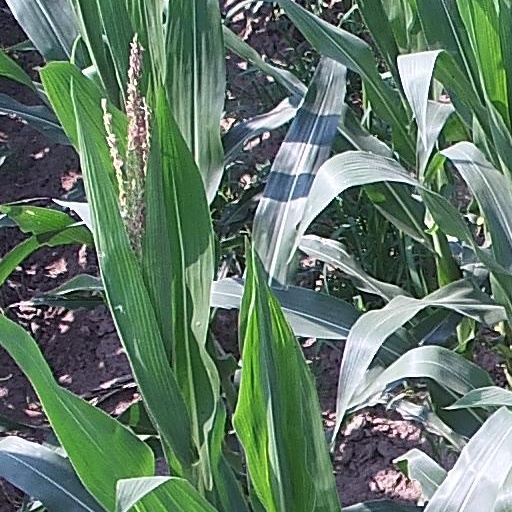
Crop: maize; corn